KMS state

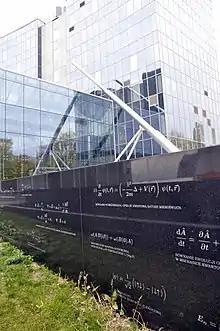
Kubo–Martin–Schwinger condition as featured on a monument in front of Warsaw University's Centre of New Technologies

In the statistical mechanics of quantum mechanical systems and quantum field theory, the properties of a system in thermal equilibrium can be described by a mathematical object called a Kubo–Martin–Schwinger (KMS) state: a state satisfying the KMS condition.